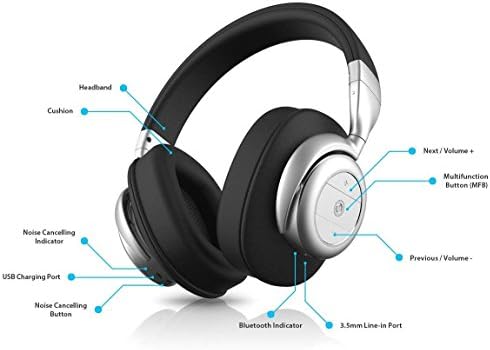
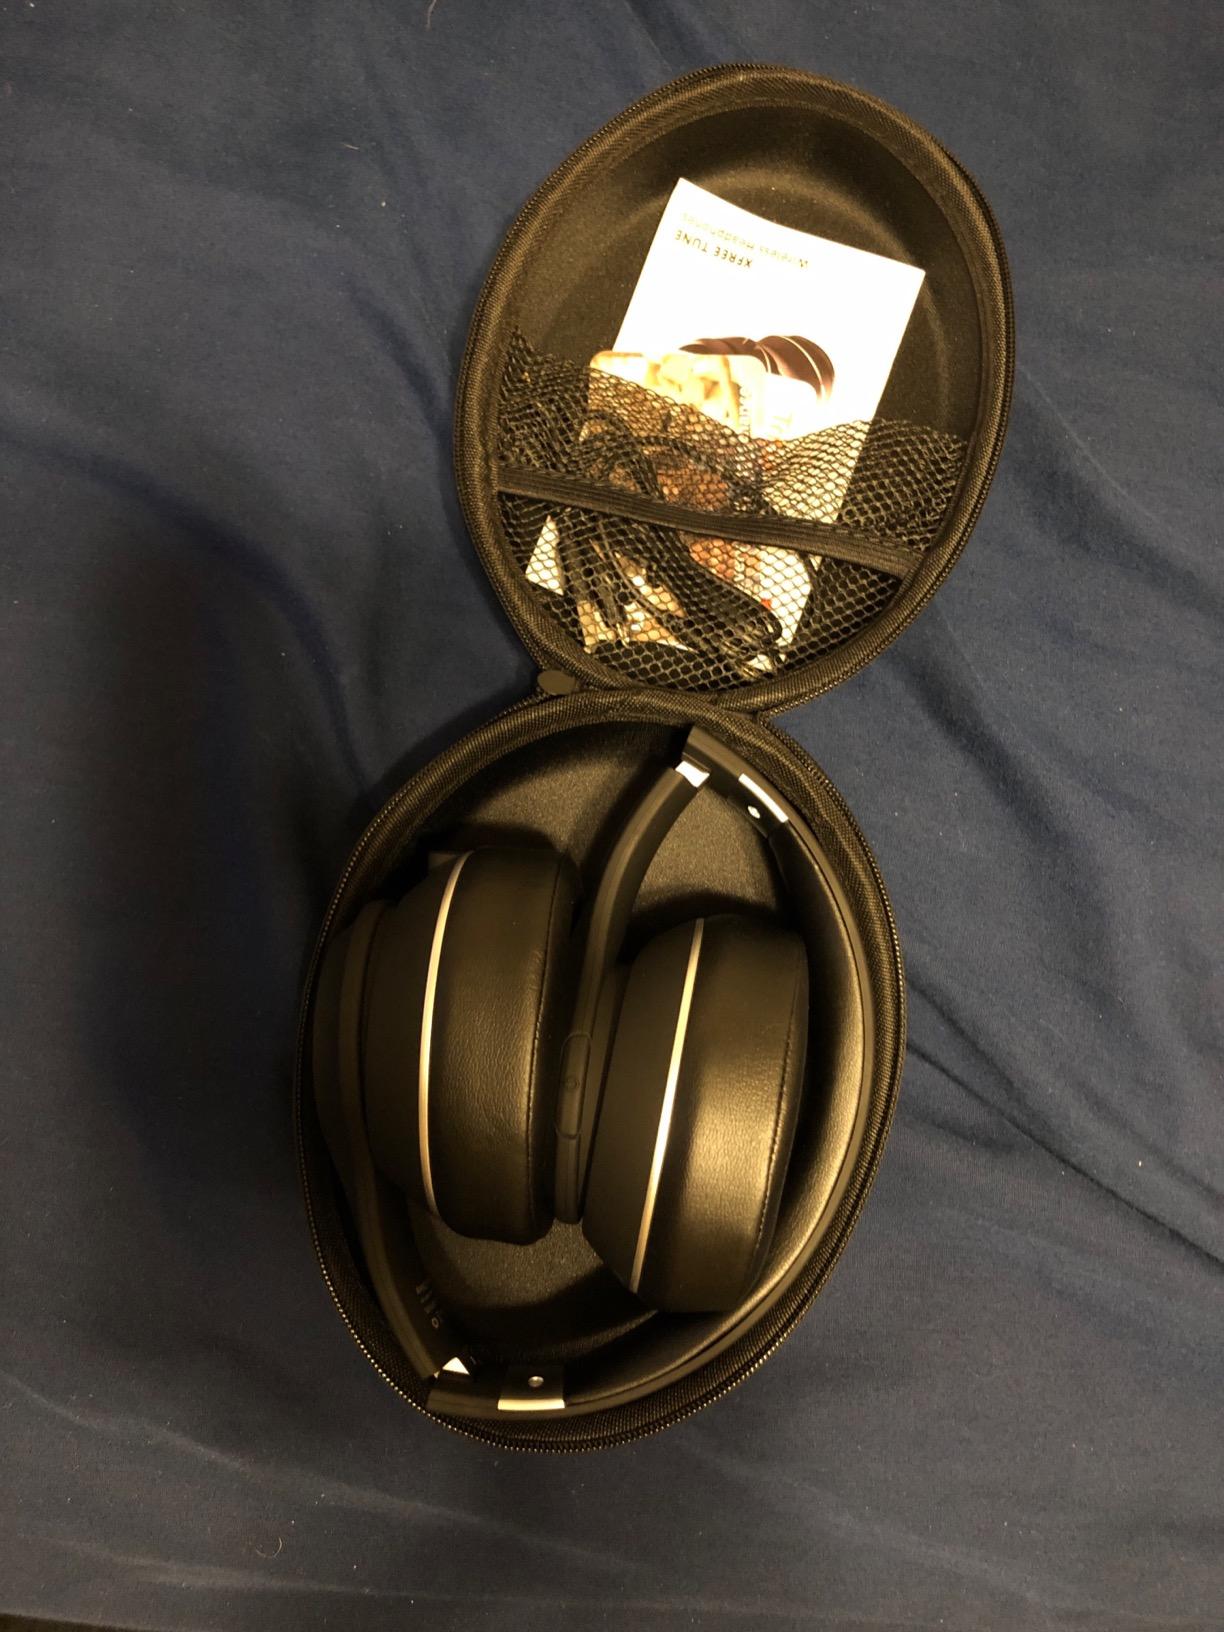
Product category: headphones
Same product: no